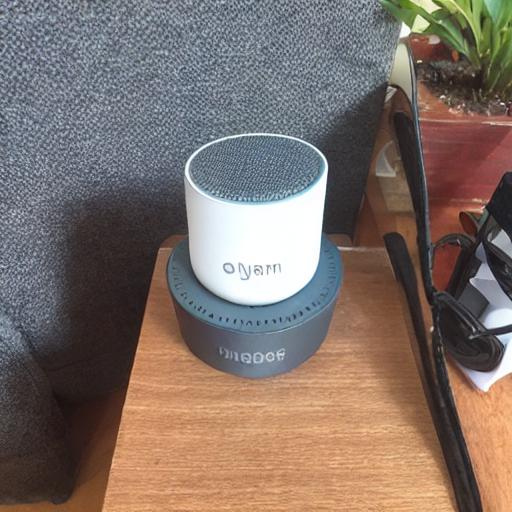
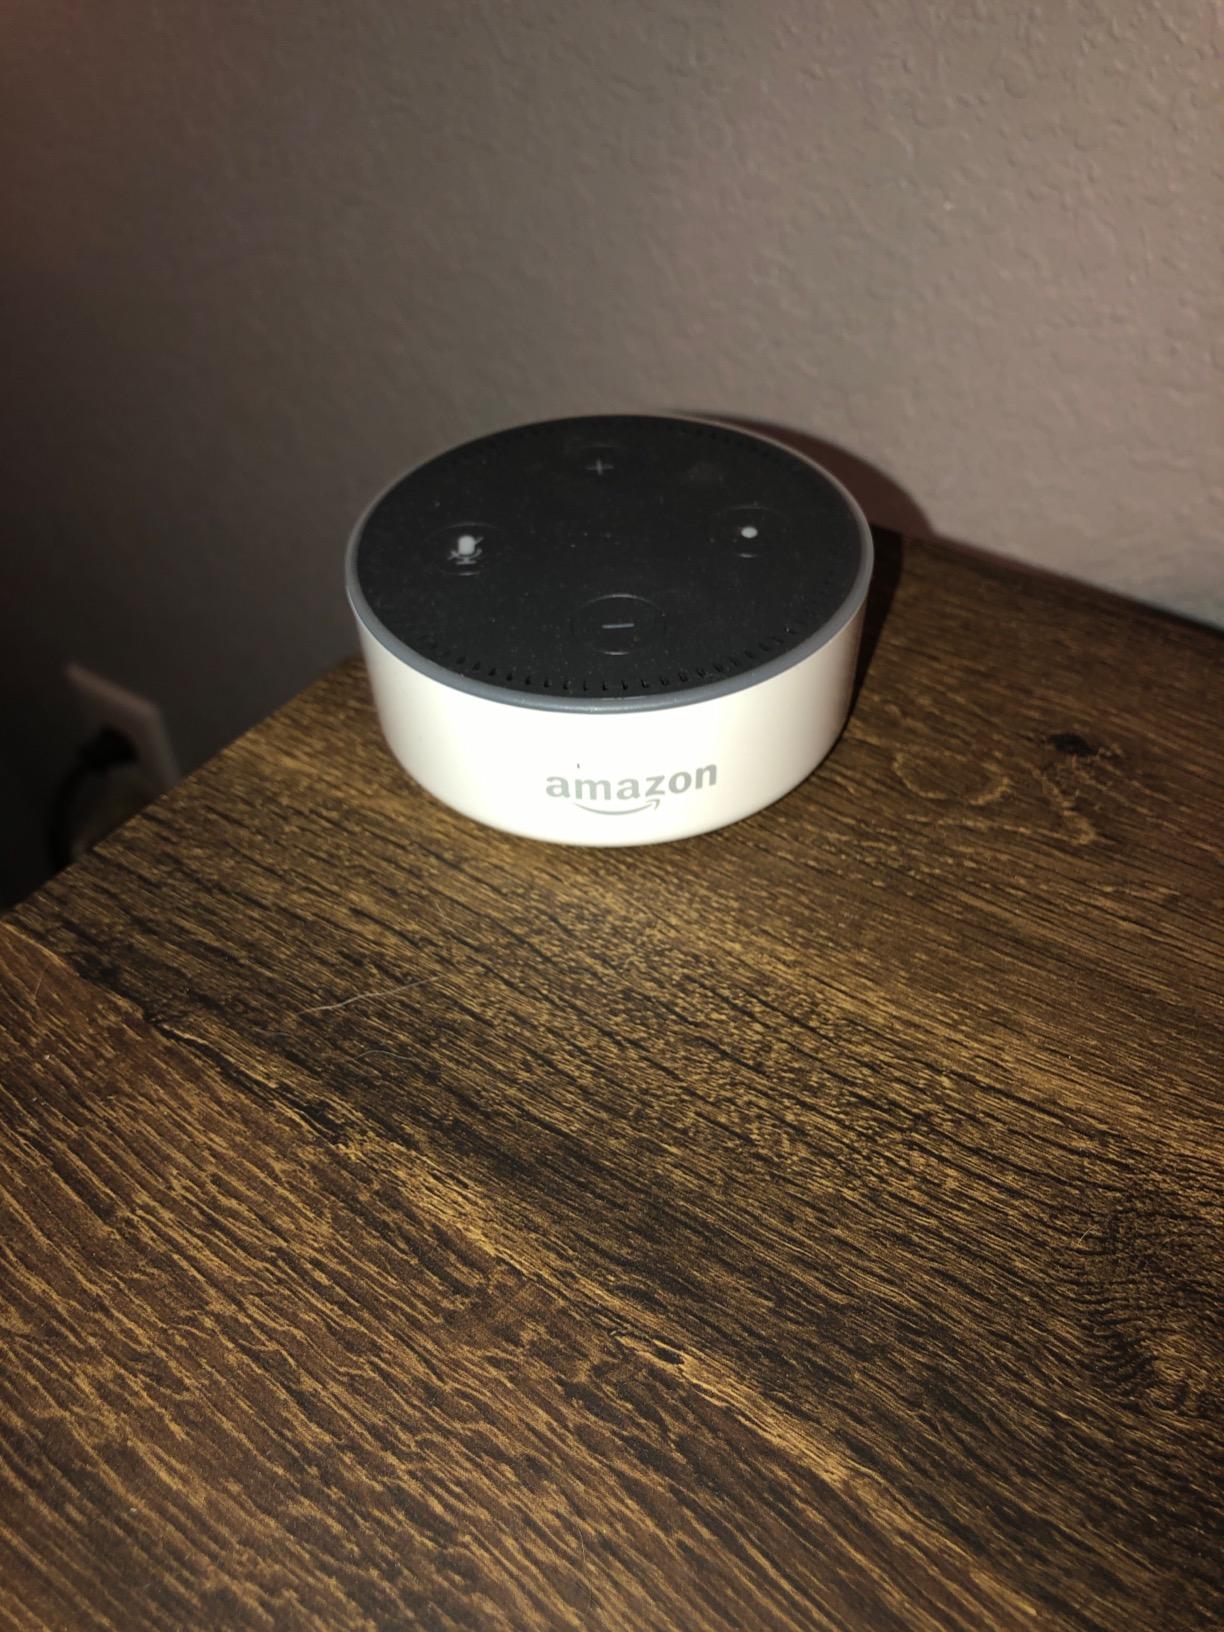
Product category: speaker
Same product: no